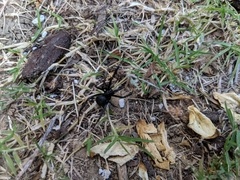
Species: Lactrodectus_hesperus